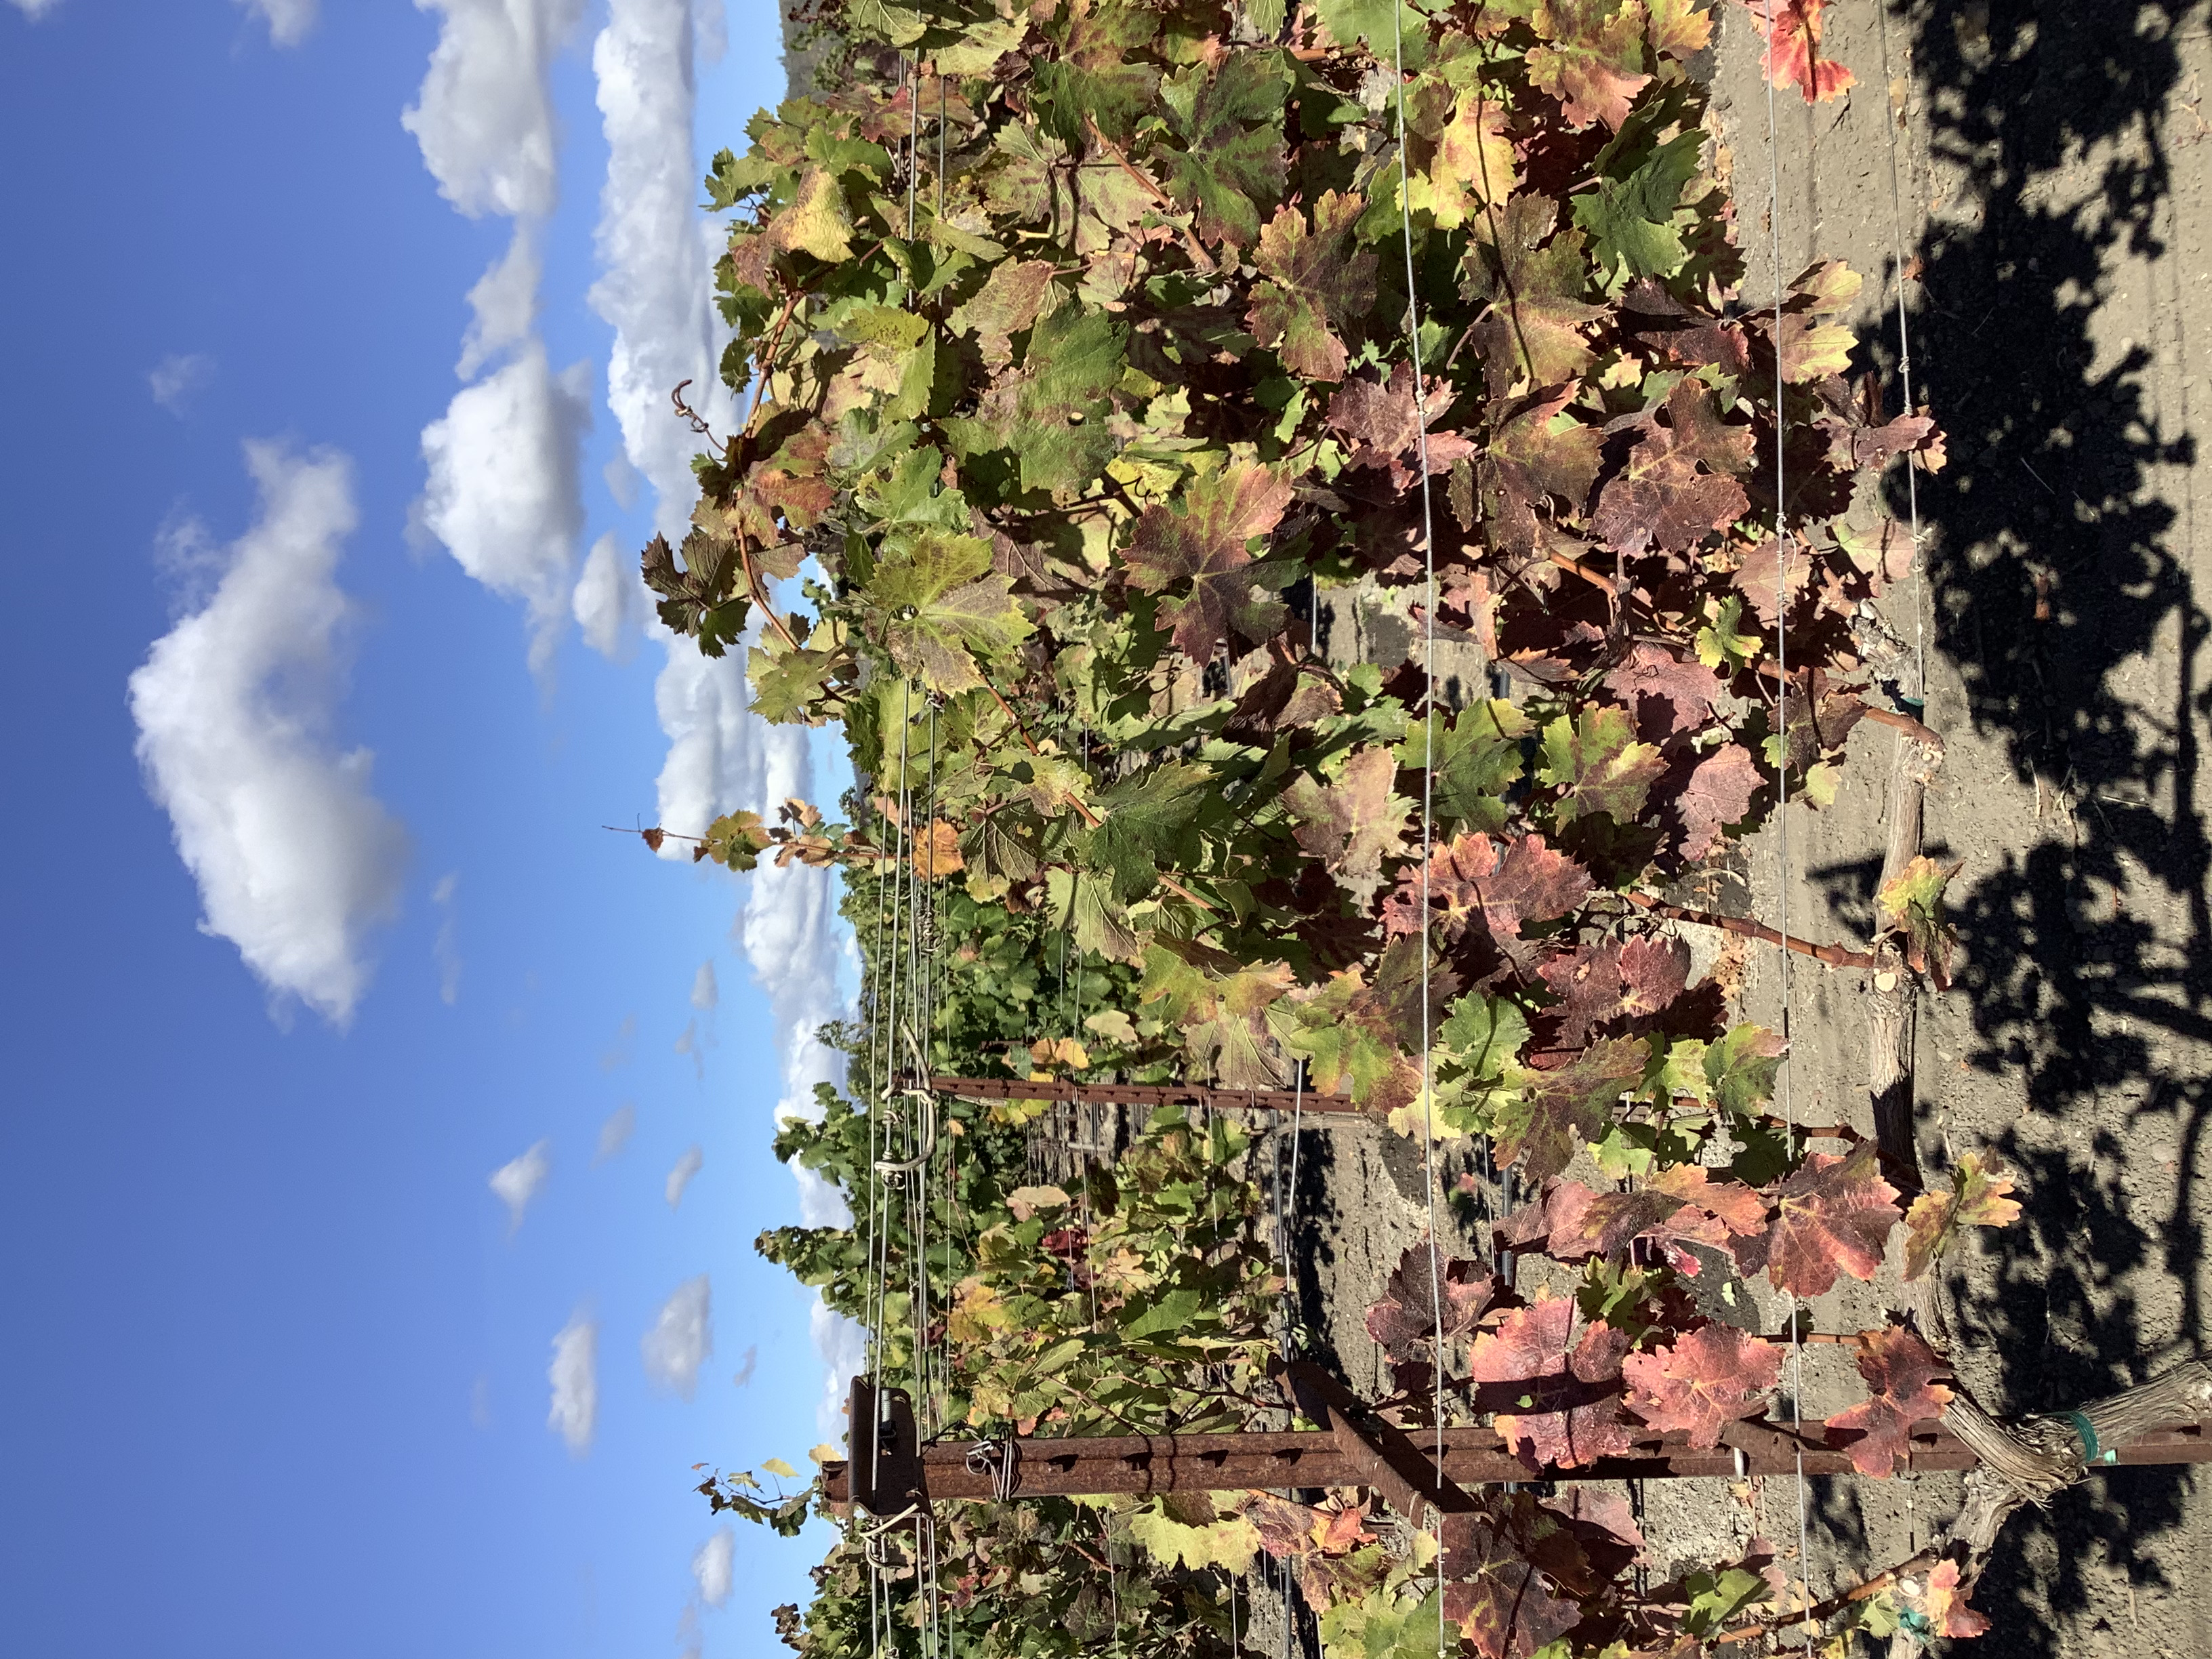
Label: Red Blotch